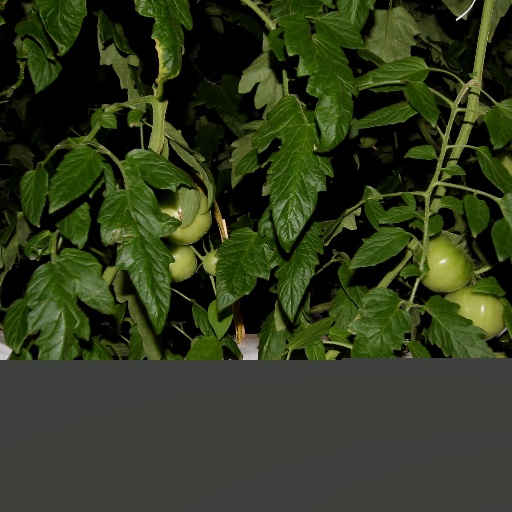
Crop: tomato